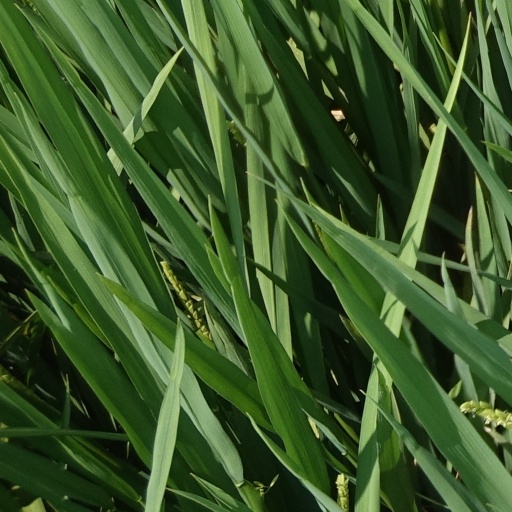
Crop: rice